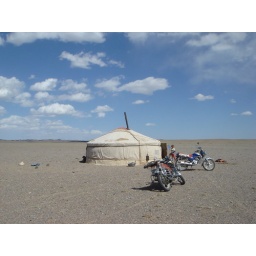
Most nomads use bikes now, except in national parks and protected areas where horses are still used frequently